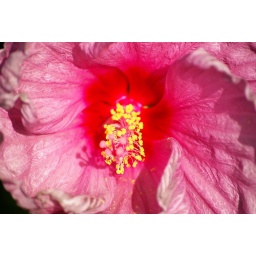
Study in pink and yellow